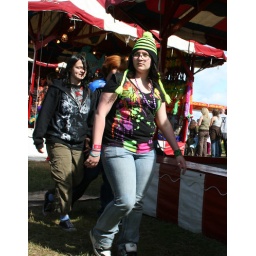
I've noticed that girls in hats seems to be a prominent style theme this spring